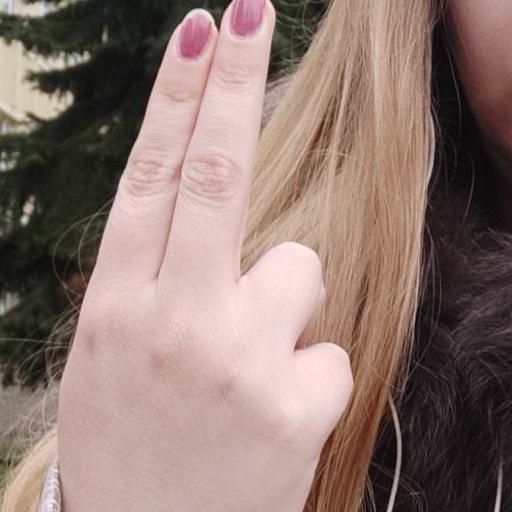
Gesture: two_up_inverted